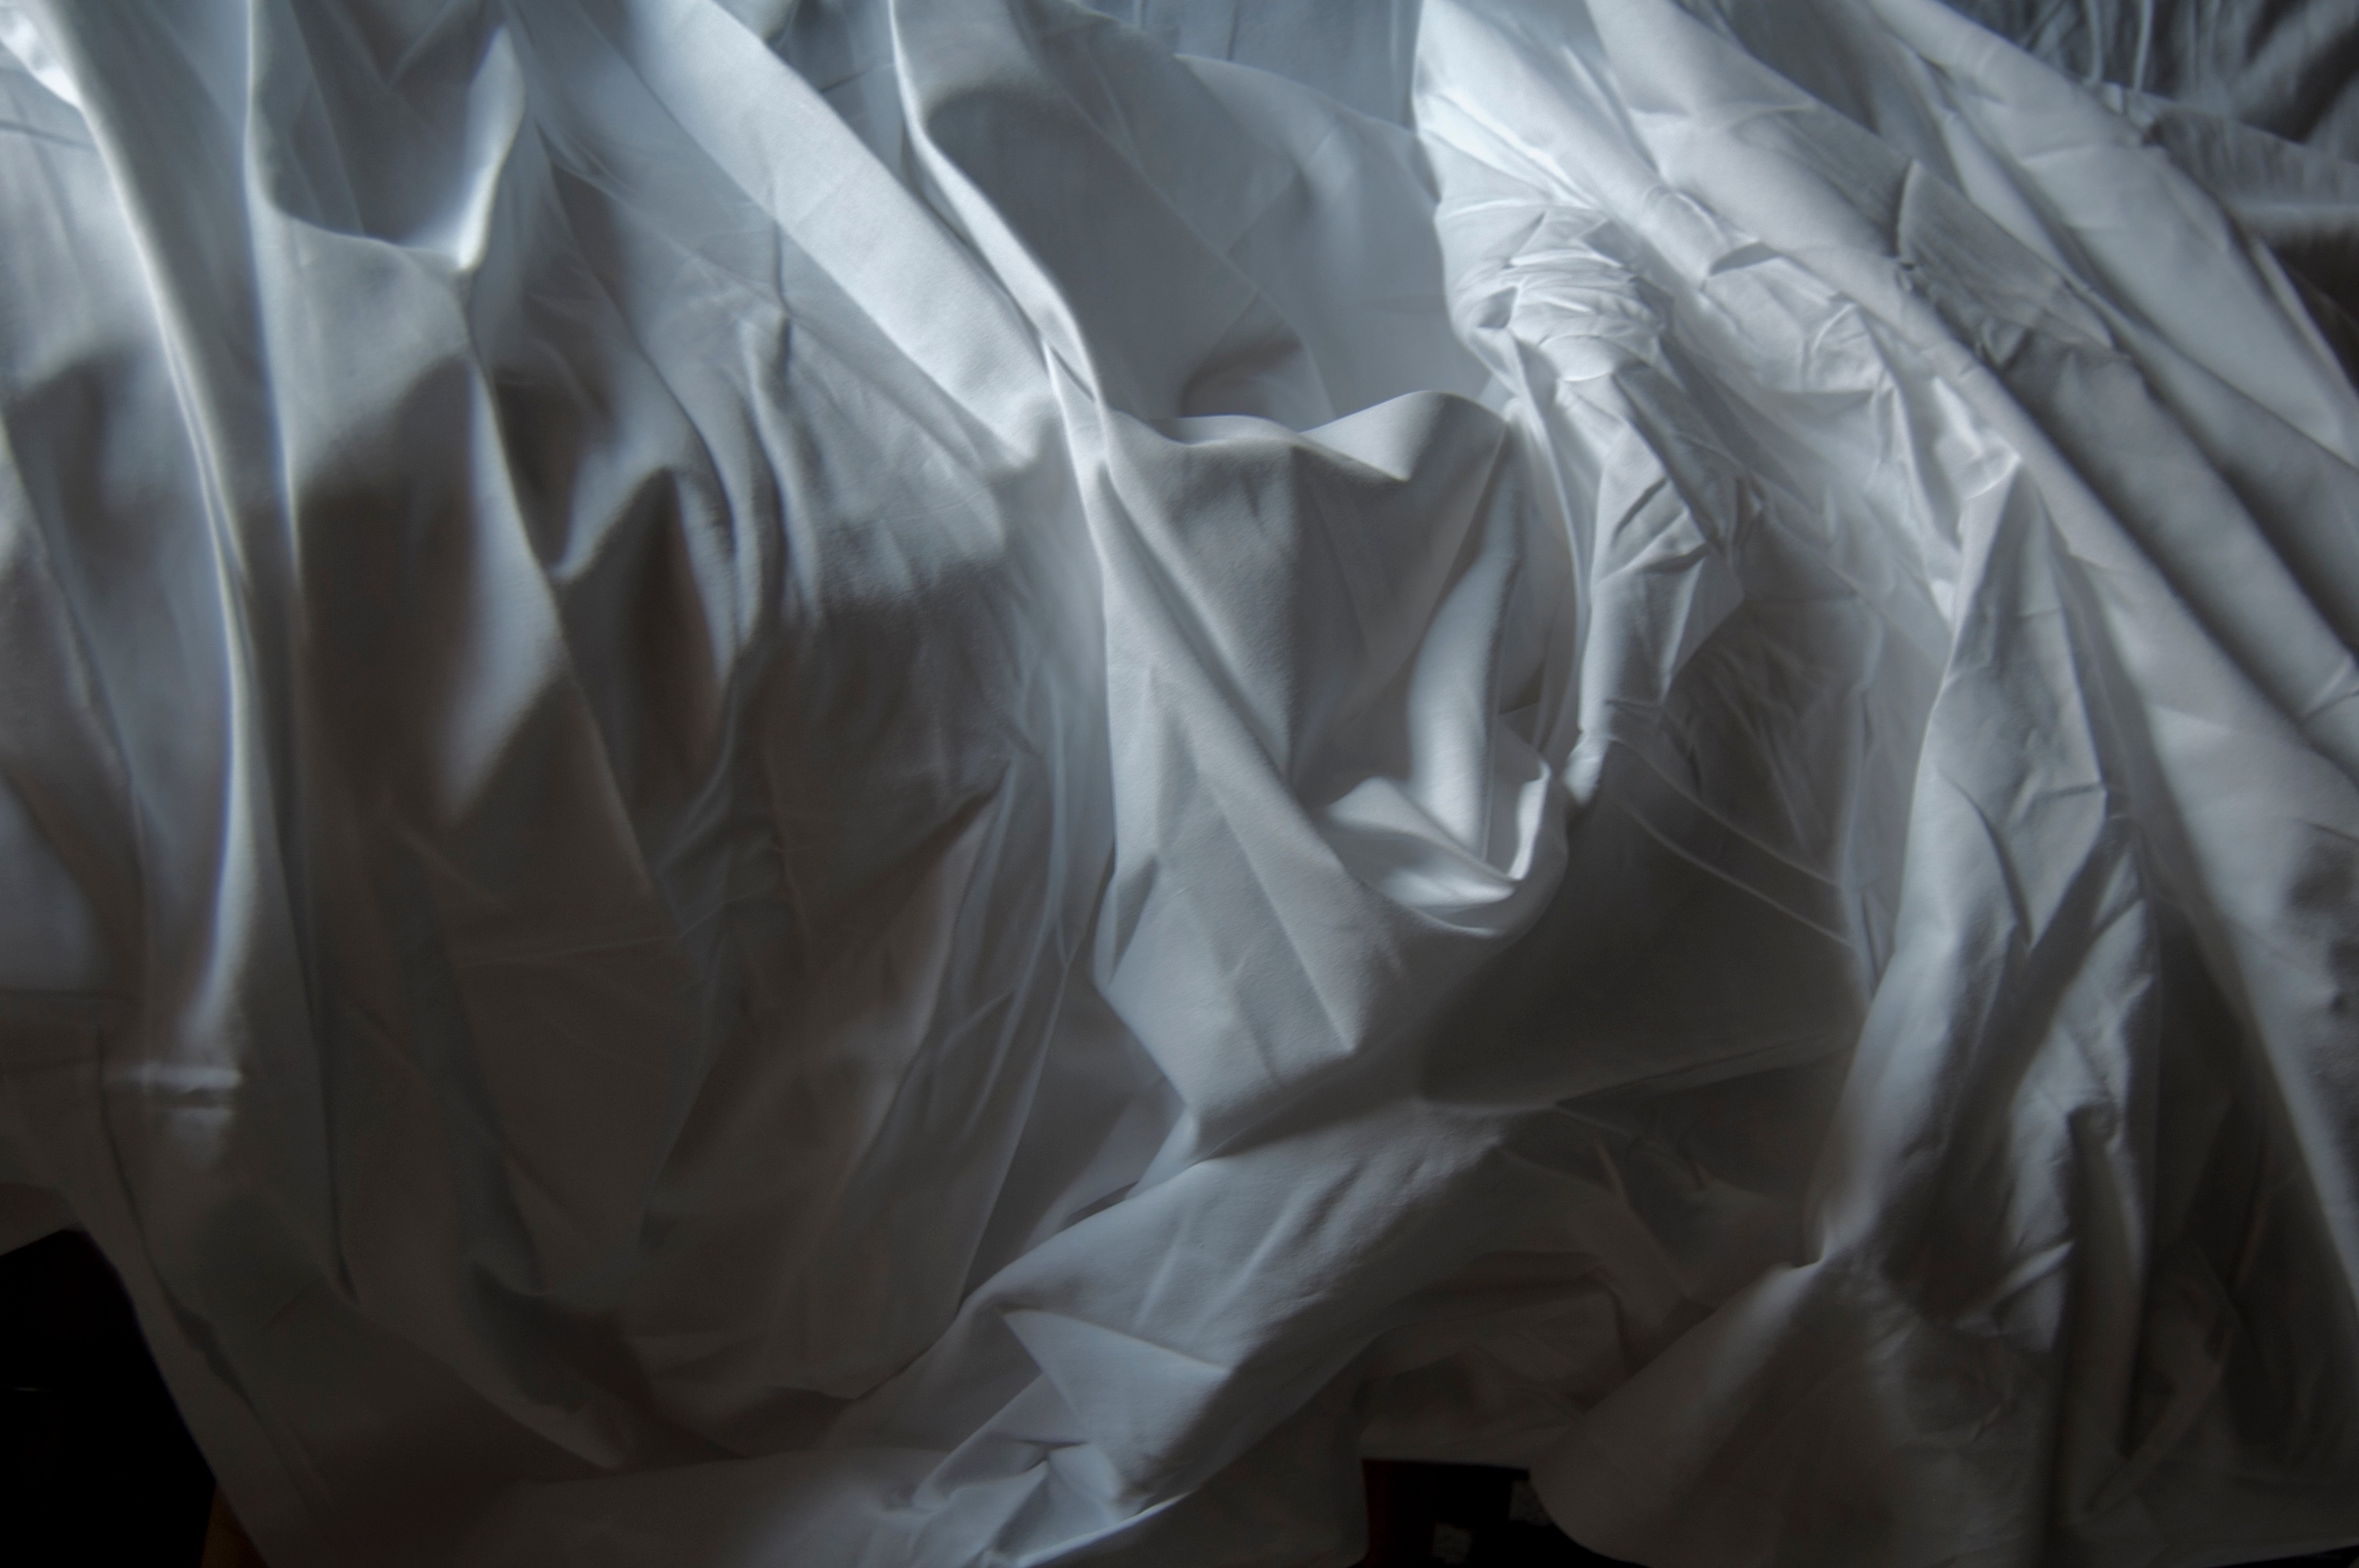
black and white, white, monochrome, sculpture, art, monochrome photography